Evelyn Rivera

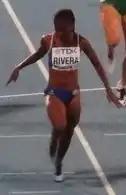
Evelyn Rivera in 2016

Evelyn Rivera Banquett (born 3 December 1997) is a Colombian sprinter. She competed in the women's 100 metres event at the 2016 Summer Olympics.